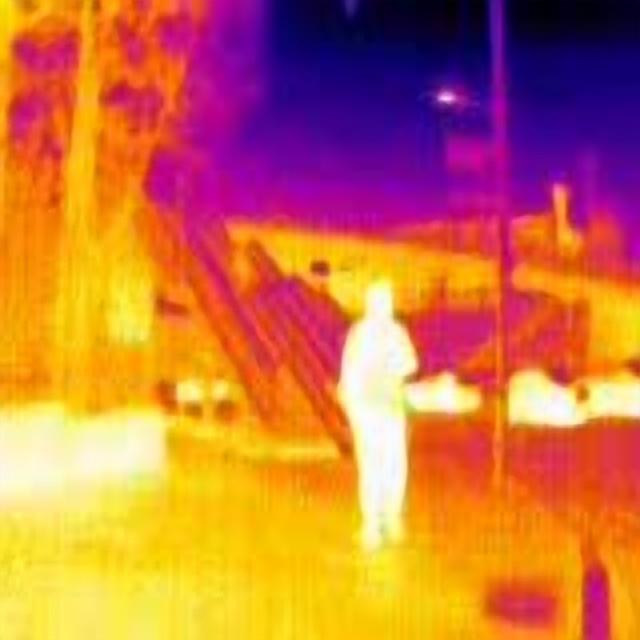
Detected objects:
label: person